The Lesson (2023 film)

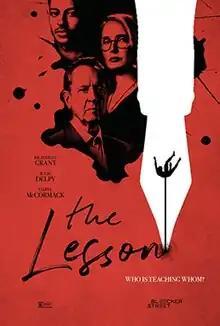
Film poster

The Lesson is a 2023 British psychological thriller film written by Alex MacKeith, directed by Alice Troughton and starring Richard E. Grant, Julie Delpy and Daryl McCormack.